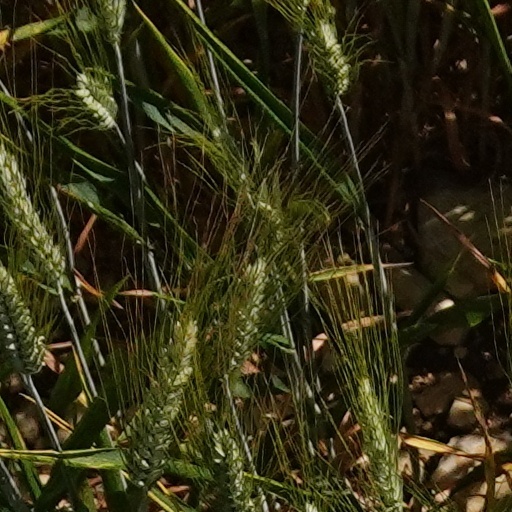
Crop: wheat